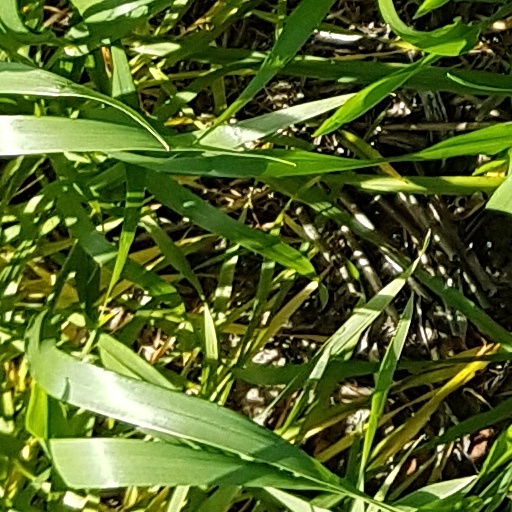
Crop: wheat